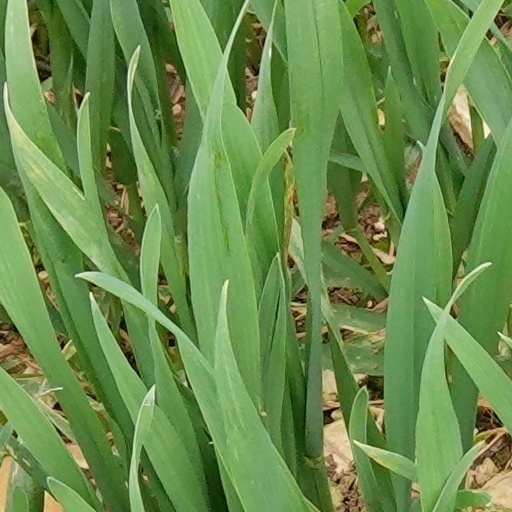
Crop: wheat